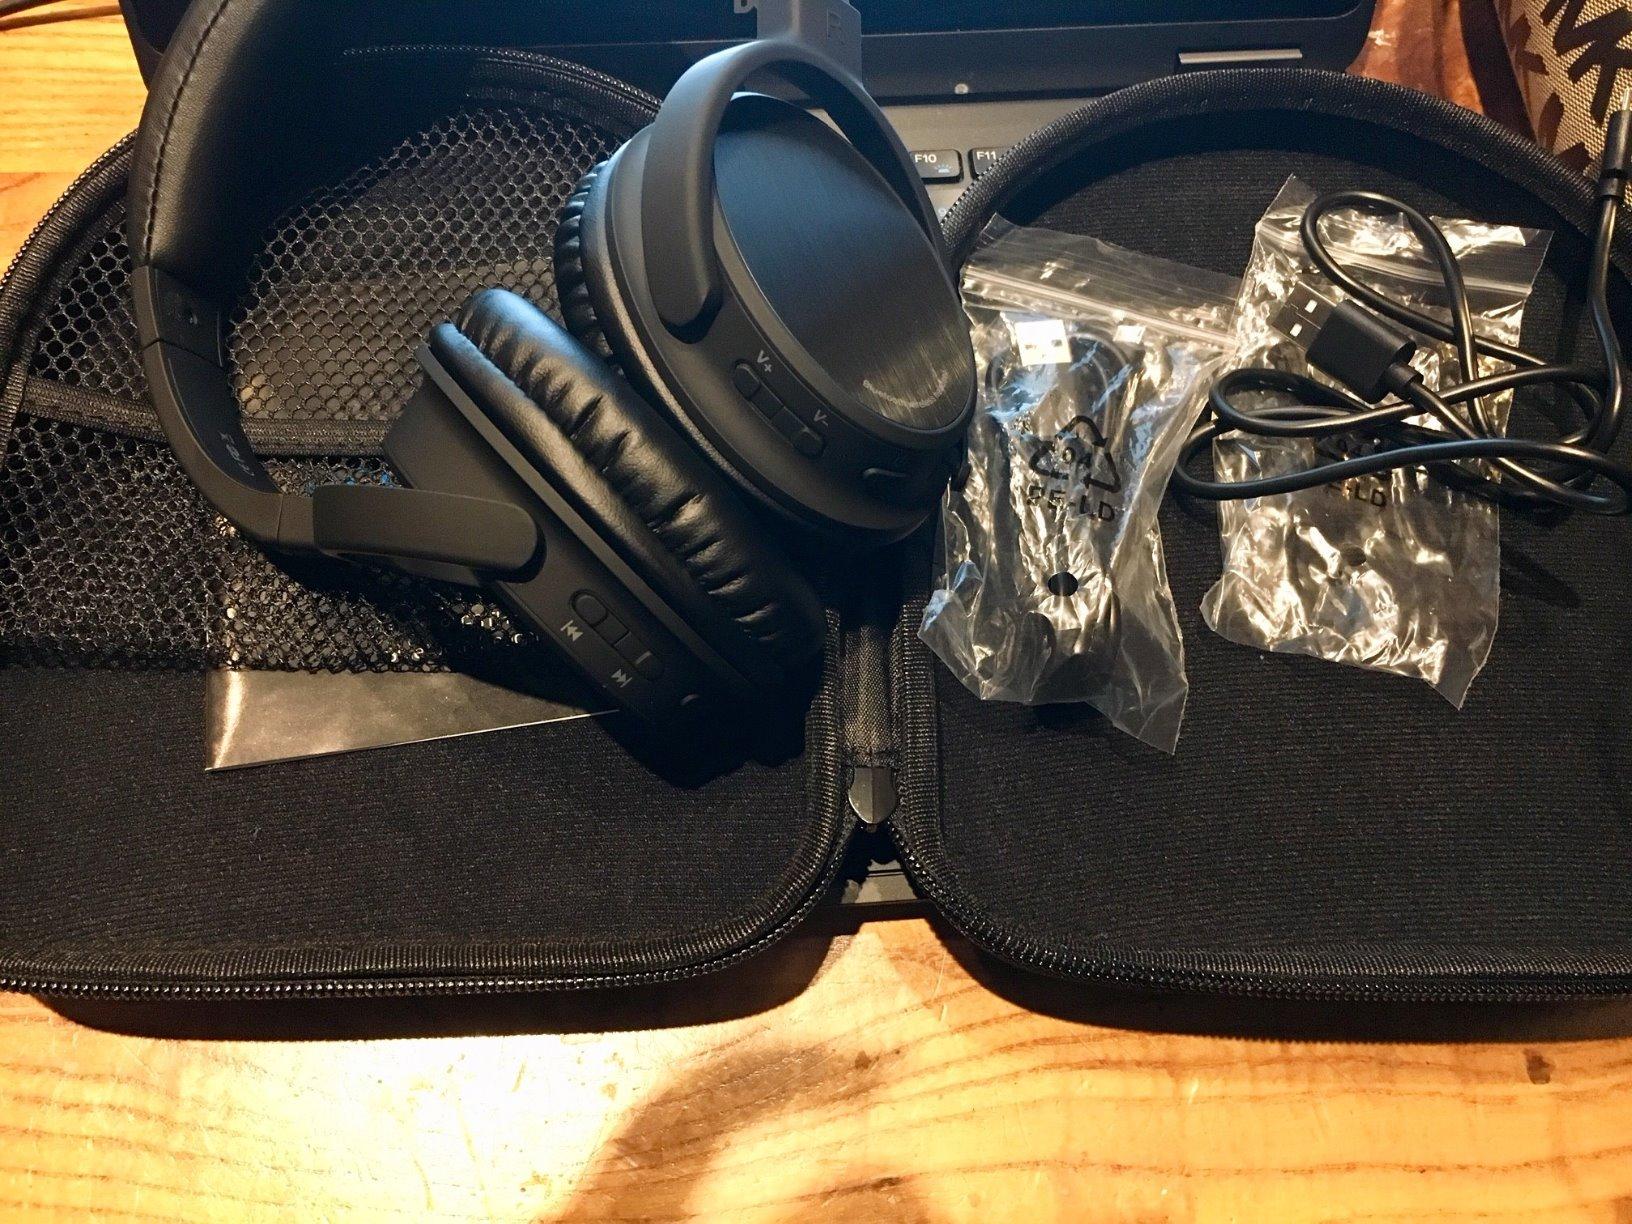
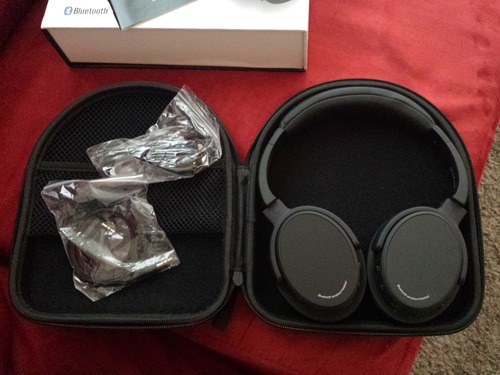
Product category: headphones
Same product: yes